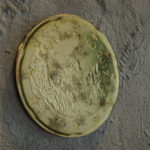
Coin value: 20cents
Country: sm
Edition: 2017